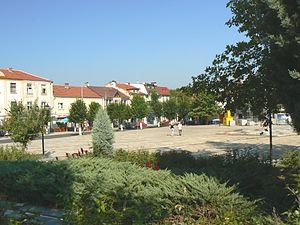
Momtchilgrad ˈmɔmtʃiɫˌɡrat, en bulgare Момчилград, translittération internationale Momčilgrad est une ville de Bulgarie méridionale, situé dans l'oblast de Kărdžali, près des villes de Kărdžali et Džebel. Momčilgrad est la deuxième ville de l'oblast de Kărdžali.